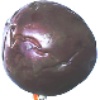
Label: Passion Fruit 1